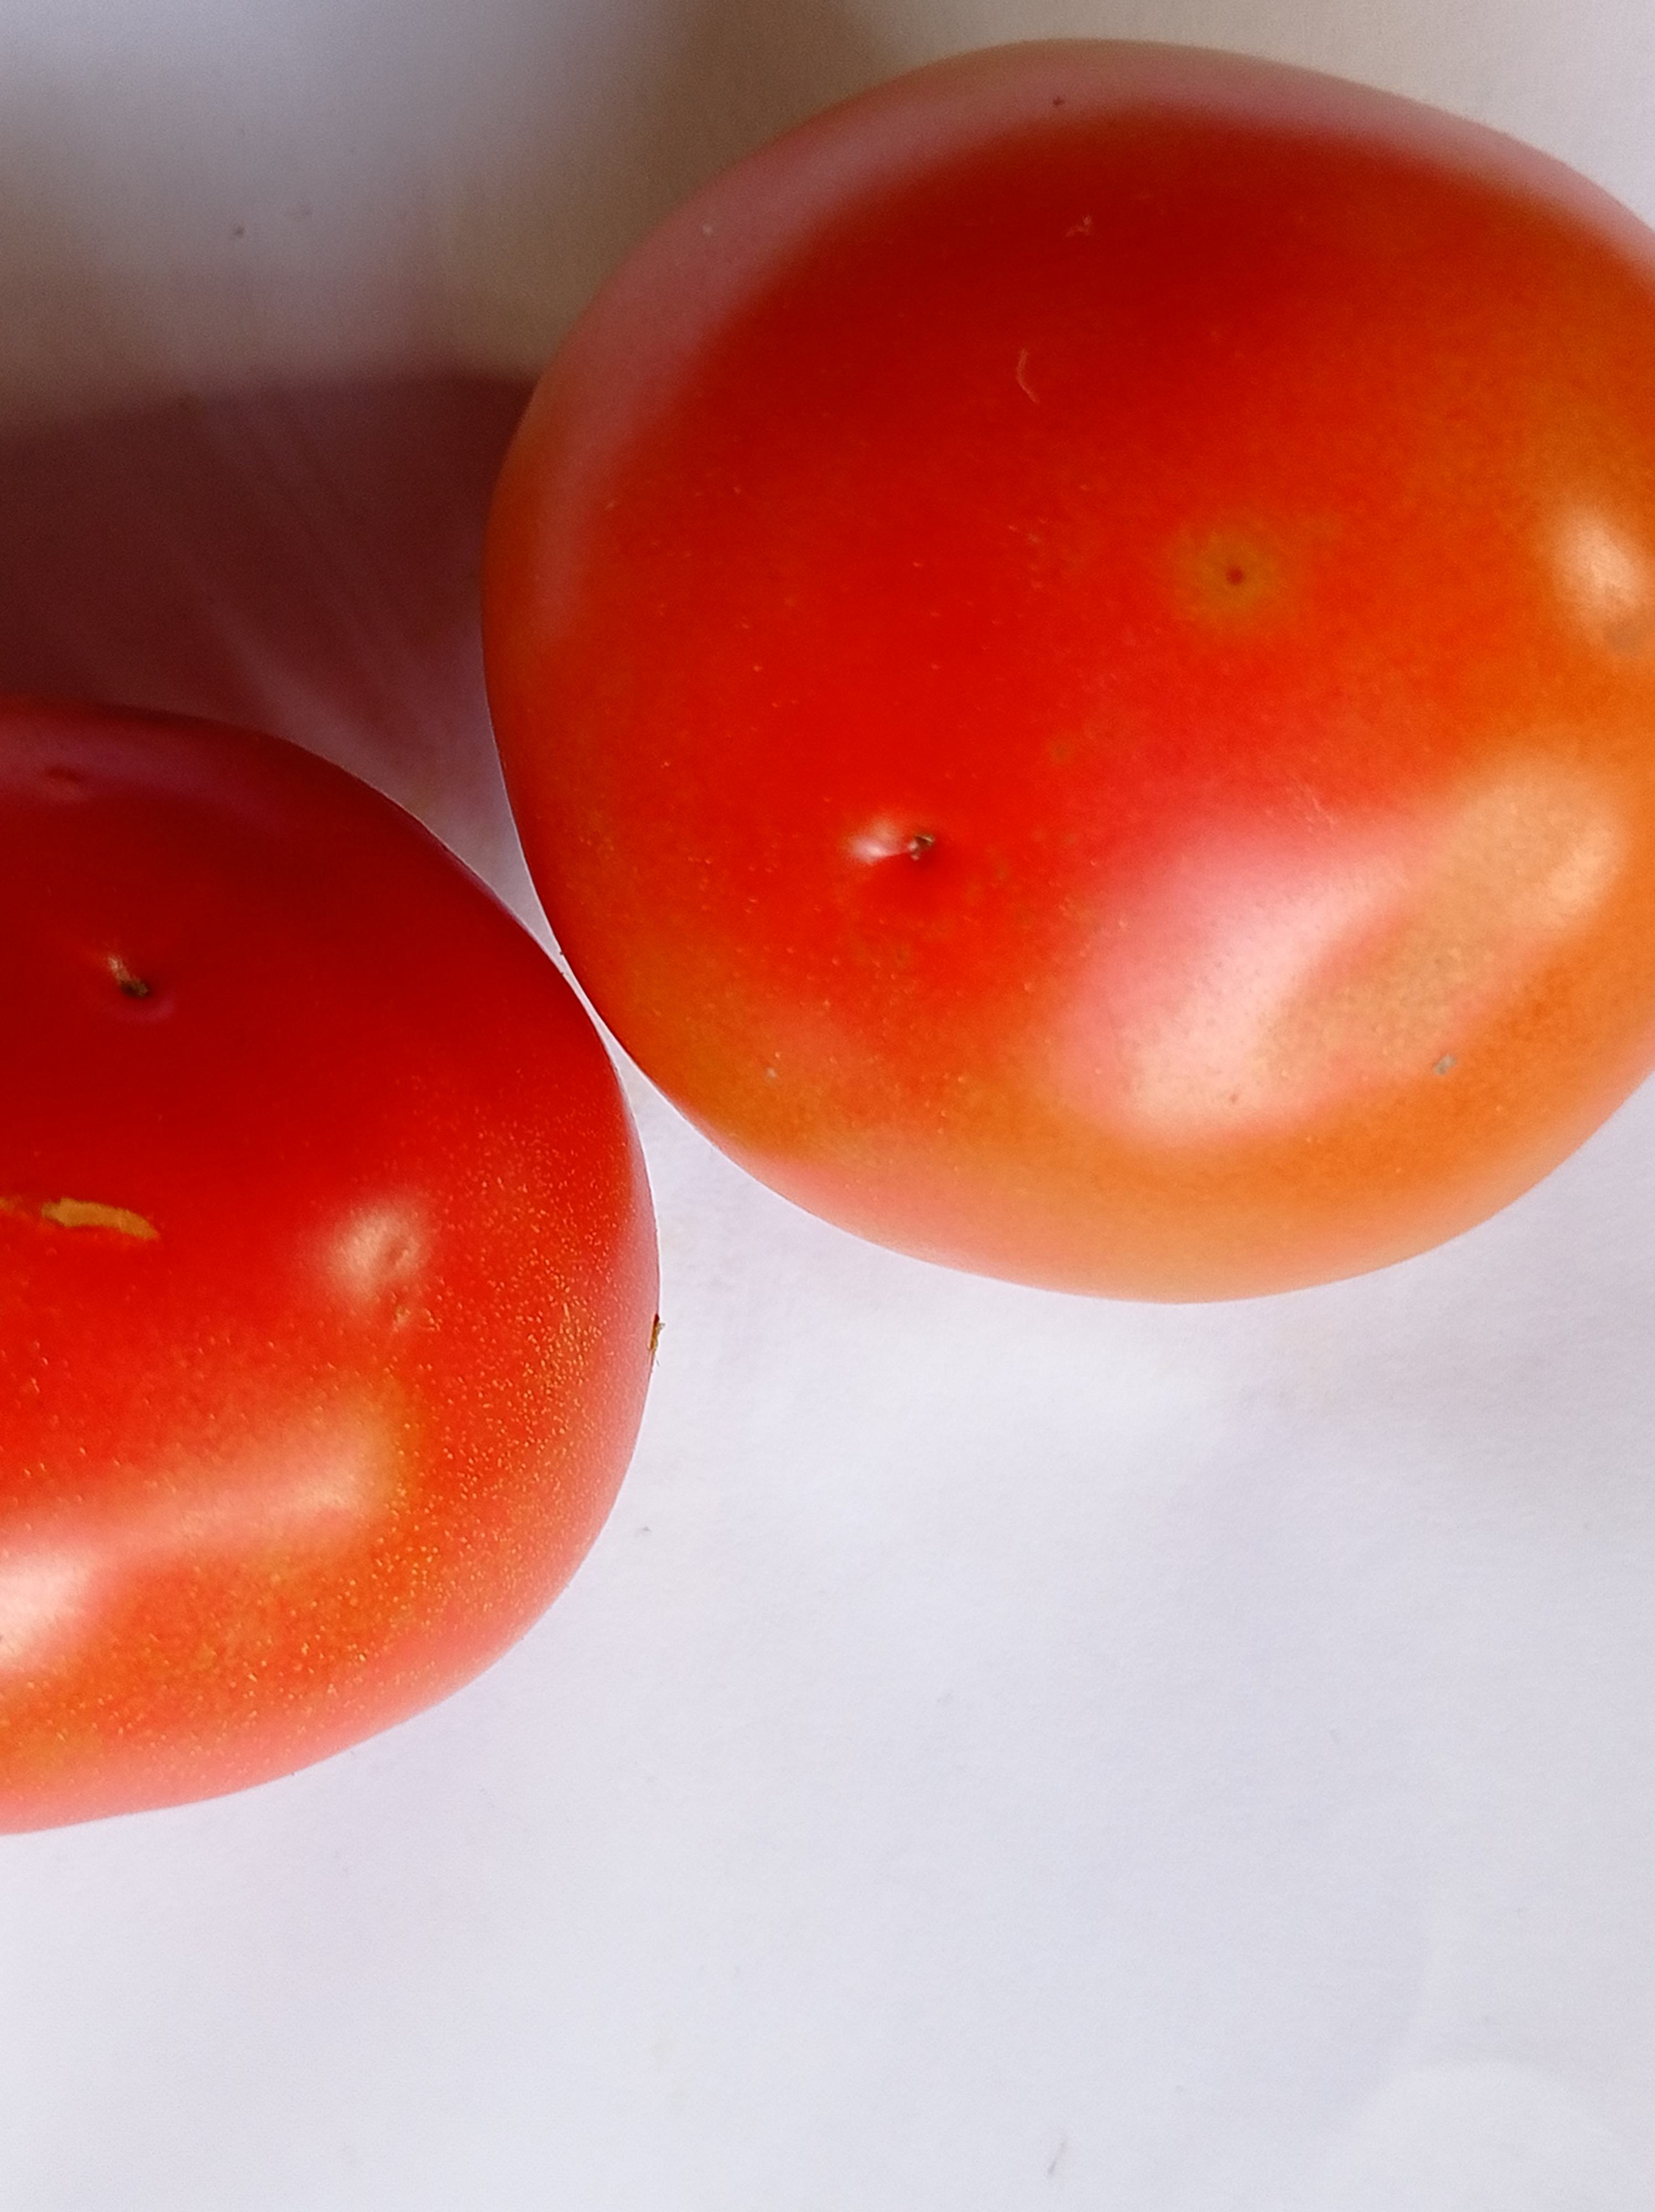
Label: Fresh